Brazil–United States relations during the João Goulart government

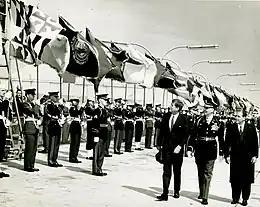
J. F. Kennedy (left) and João Goulart (right), Brazilian and American presidents, 1962

The U.S. used Brazil as an intermediary with Cuba. Thus, general , head of the Casa Militar, was sent to speak with Fidel Castro, although the Americans considered the general sympathetic to communism and preferred that the messenger was Bastian Pinto, the Brazilian ambassador in Havana. At the UN, Brazil proposed an international inspection of Cuba and the transformation of Latin America into a Nuclear Weapons Free Zone. The first proposal was not necessary, as the USSR agreed to have the inspection done by American aircraft, while the second, although potentially agreeable to both the U.S. and the Soviet bloc, was not accepted by Cuba. Brazilian attempts to mediate tensions were unsuccessful, running into Cuban intransigence. The Americans felt that Goulart had lost credibility and his rhetoric was ambiguous. Relations with Washington (and Havana) ended up damaged.